Jérémie Broh

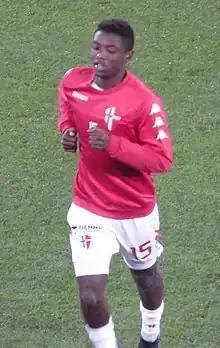
Broh in 2018

Jérémie Delphin Broh Tonye (born 21 March 1997) is an Italian footballer who plays as a midfielder for club Perugia.